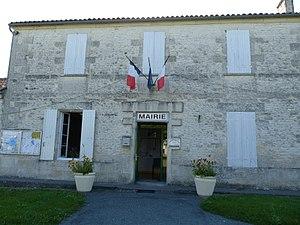
Mairie de Coulonges, Charente-Maritime, France
Coulonges est une commune du Sud-Ouest de la France située dans le département de la Charente-Maritime.